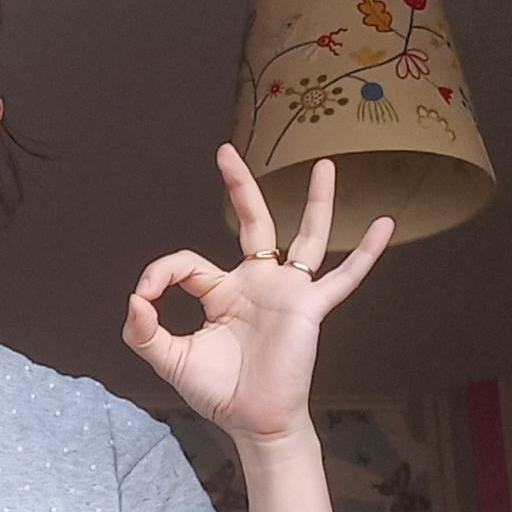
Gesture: ok